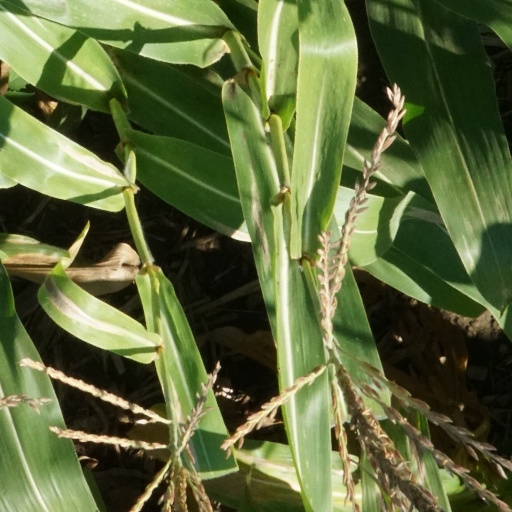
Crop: maize; corn